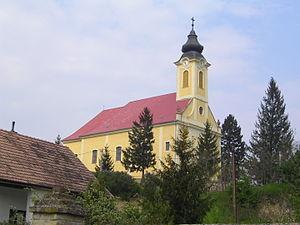
Babarc est un village et une commune du comitat de Baranya en Hongrie.